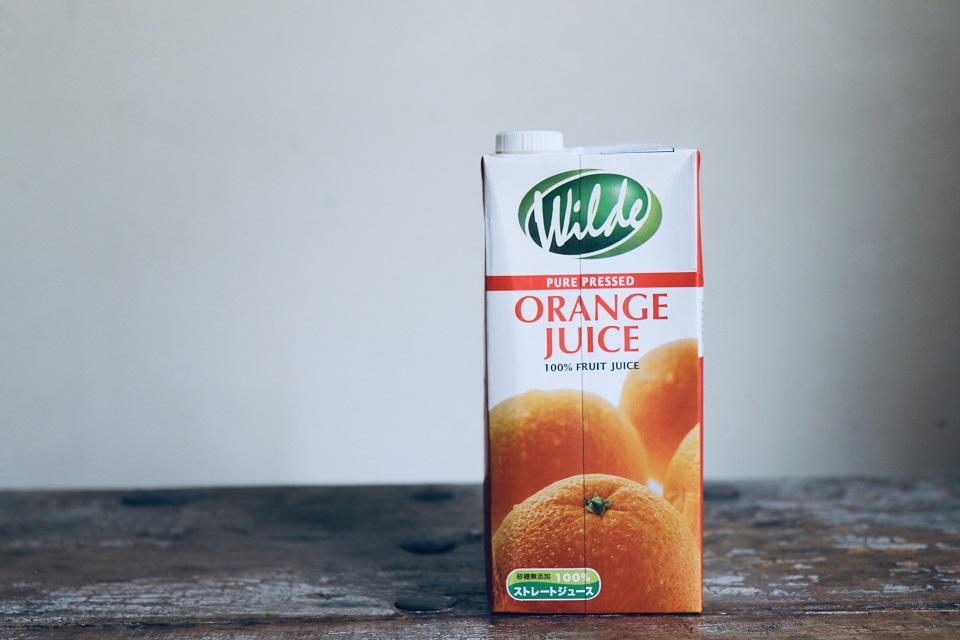
Waste category: cardboard